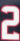
Number: 2